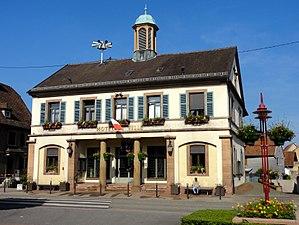
Alsace, Bas-Rhin, Drusenheim, Hôtel de ville (1837), 67 rue du Général-de-Gaulle. This building is indexed in the Base Mérimée, a database of architectural heritage maintained by the French Ministry of Culture,